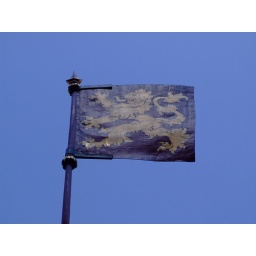
red flag against blue sky